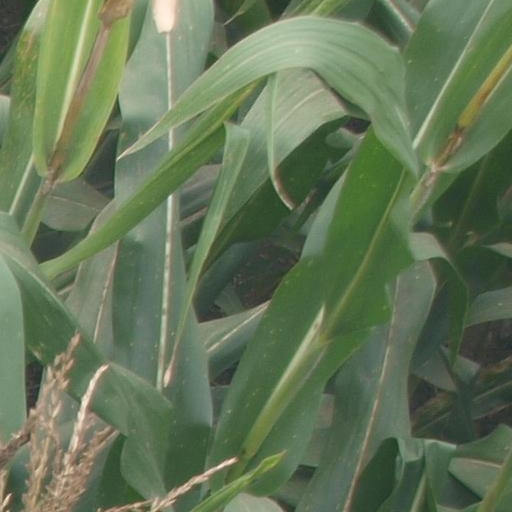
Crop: maize; corn